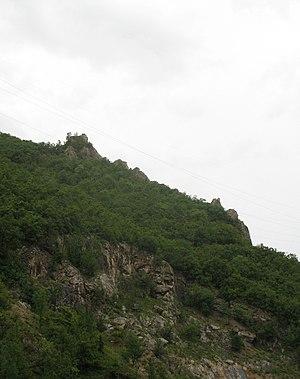
La gorge de Gornjak est située en Serbie, entre les villes de Petrovac na Mlavi et de Žagubica. Ces gorges, longues de 16 km et constituées de quatre grands méandres, ont été creusées par la rivière Mlava.